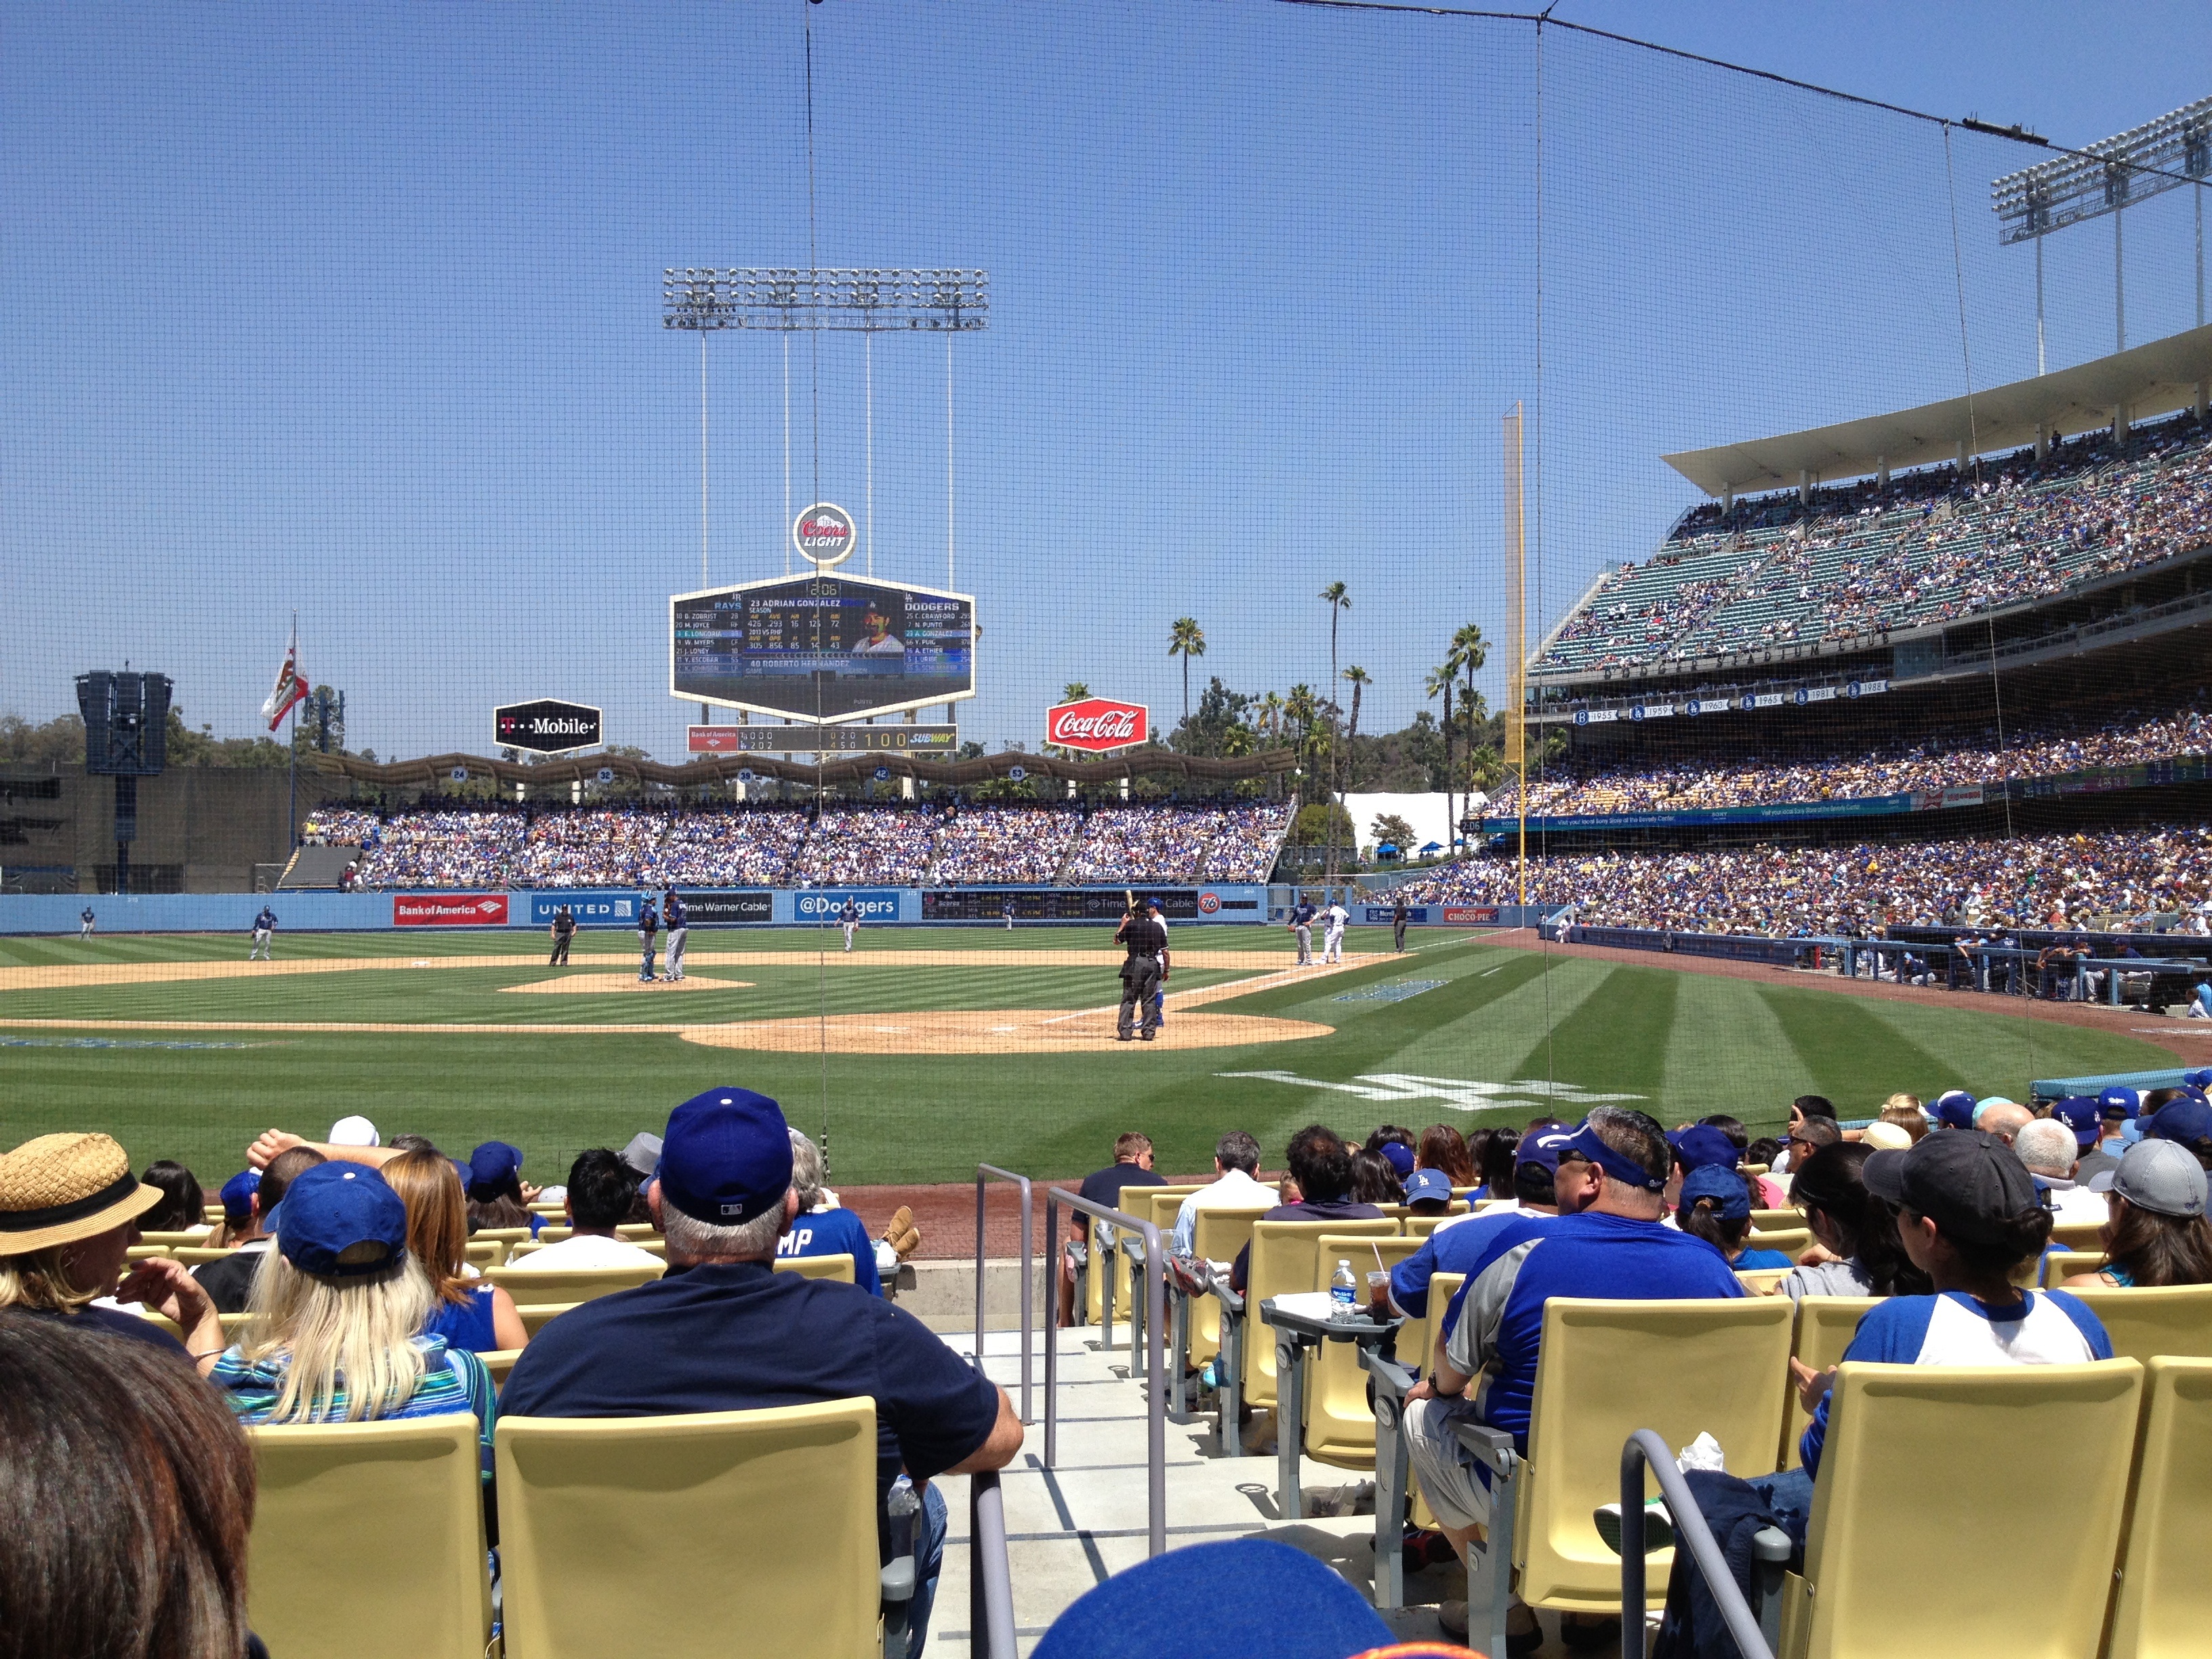
structure, baseball, stadium, baseball field, ballpark, arena, sports, dodger stadium, baseball park, sport venue, soccer specific stadium